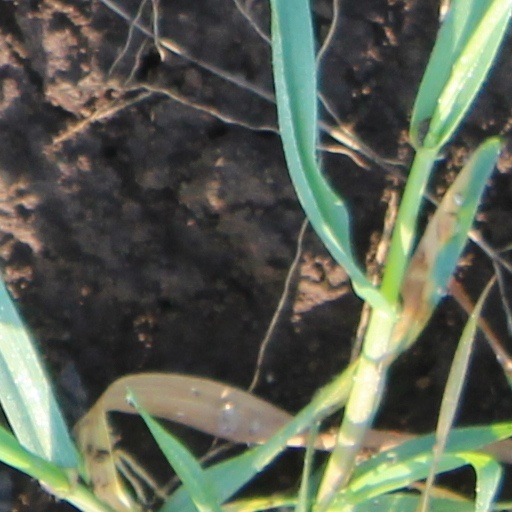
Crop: wheat